USS Arizona Operation 85

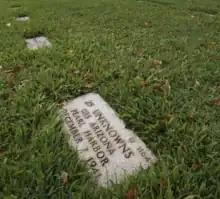
One of many grave markers located at the National Memorial Cemetery of the Pacific that marks the location of USS "Arizona" unknowns. (Photo: Jim McCoy)

In September 1947, the American Graves Registration Service (AGRS) undertook the task of excavating approximately 170 unidentified bodies from the Halawa and Nuuanu cemeteries, thought to be linked with the "Arizona". These remains were then transported to the Central Identification Laboratory at Schofield Barracks on Oahu for analysis. The team at the laboratory worked to ascertain the identities of the unidentified remains with the best methods they had available to them at the time. The effort led to the successful identification of over 100 sailors from the "Arizona". However, many remains were also deemed unidentifiable as DNA technology to identify them was non-existent at the time. Those remains, presumed to be from the "Arizona", were then reinterred at the National Memorial Cemetery of the Pacific in 76 different graves and marked as "unknown."